Primož Čerin

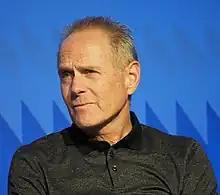

Primož Čerin (born 31 May 1962) is a Yugoslav former professional racing cyclist. He rode in two editions of the Tour de France, one edition of the Giro d'Italia and two editions of the Vuelta a España. His best result was 19th overall in the 1986 Giro d'Italia. He also competed in two events at the 1984 Summer Olympics.